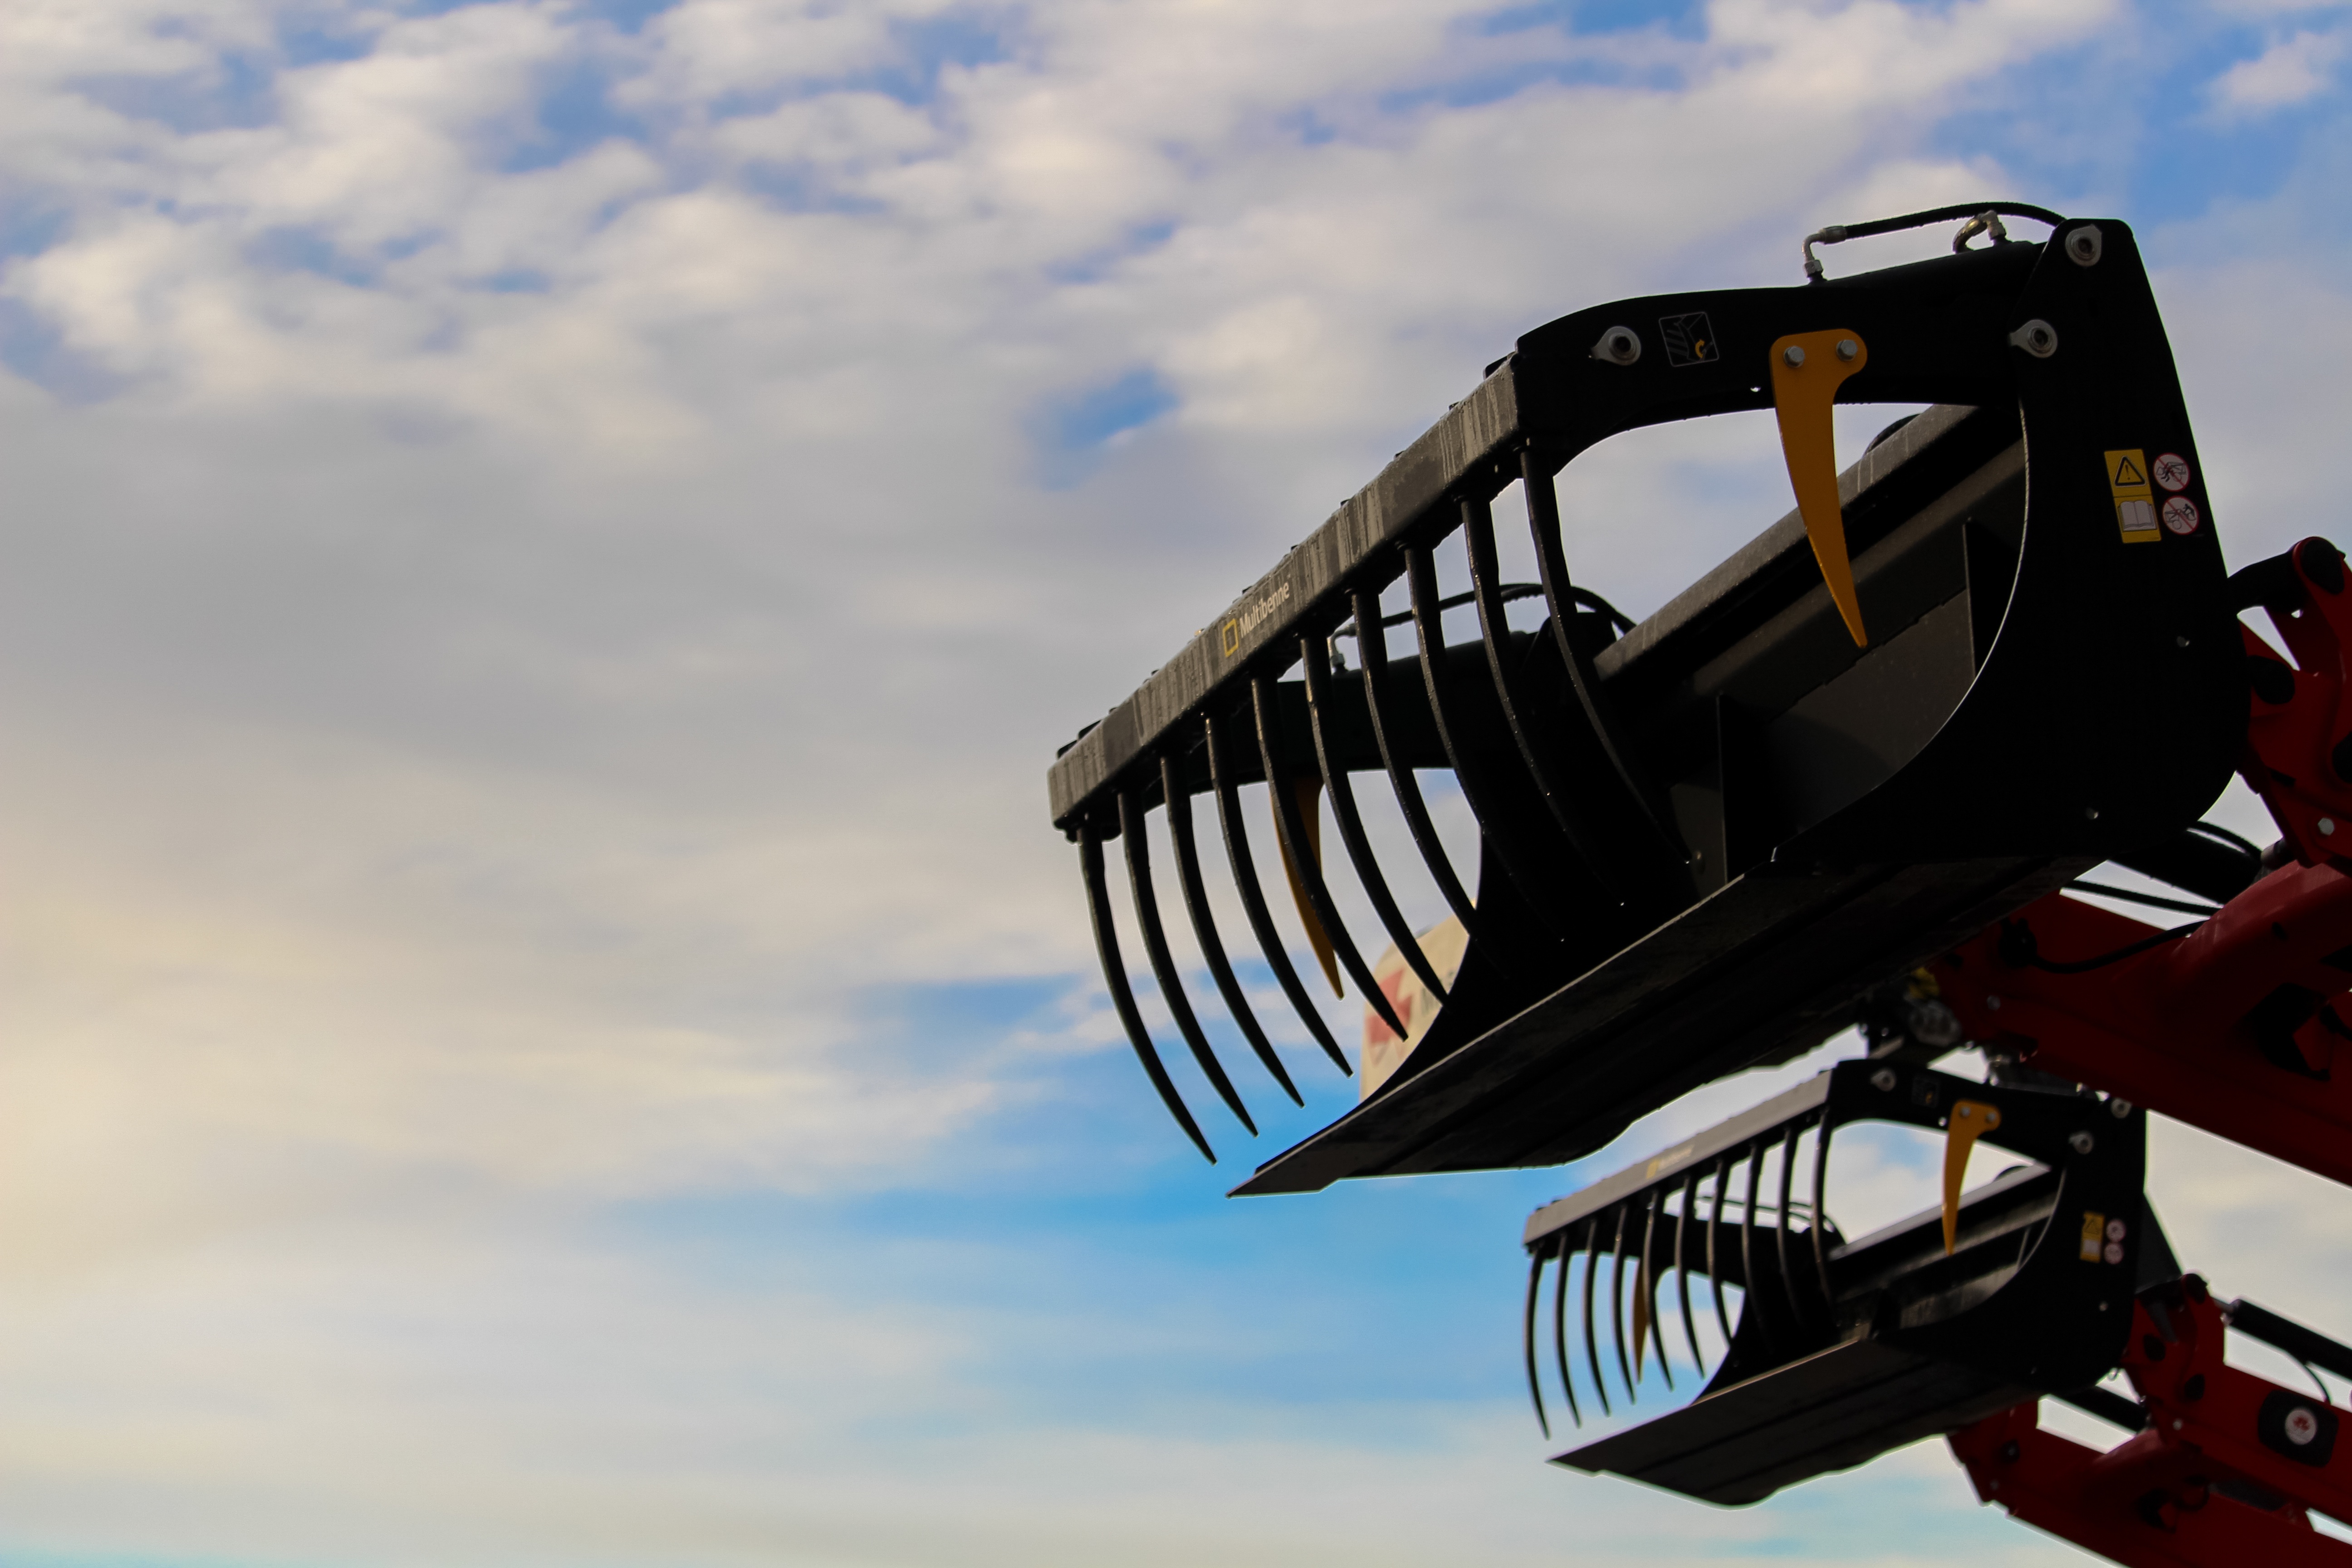
airplane, aircraft, vehicle, aviation, flight, atmosphere of earth